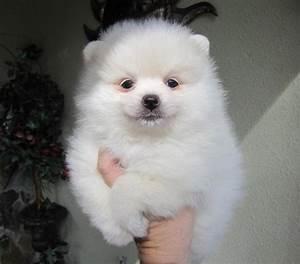
dog